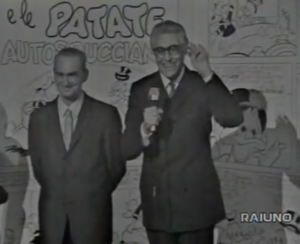
Mario Gentilini était un italien responsable de 1949 à 1980 de la publication Topolino chez Mondadori.